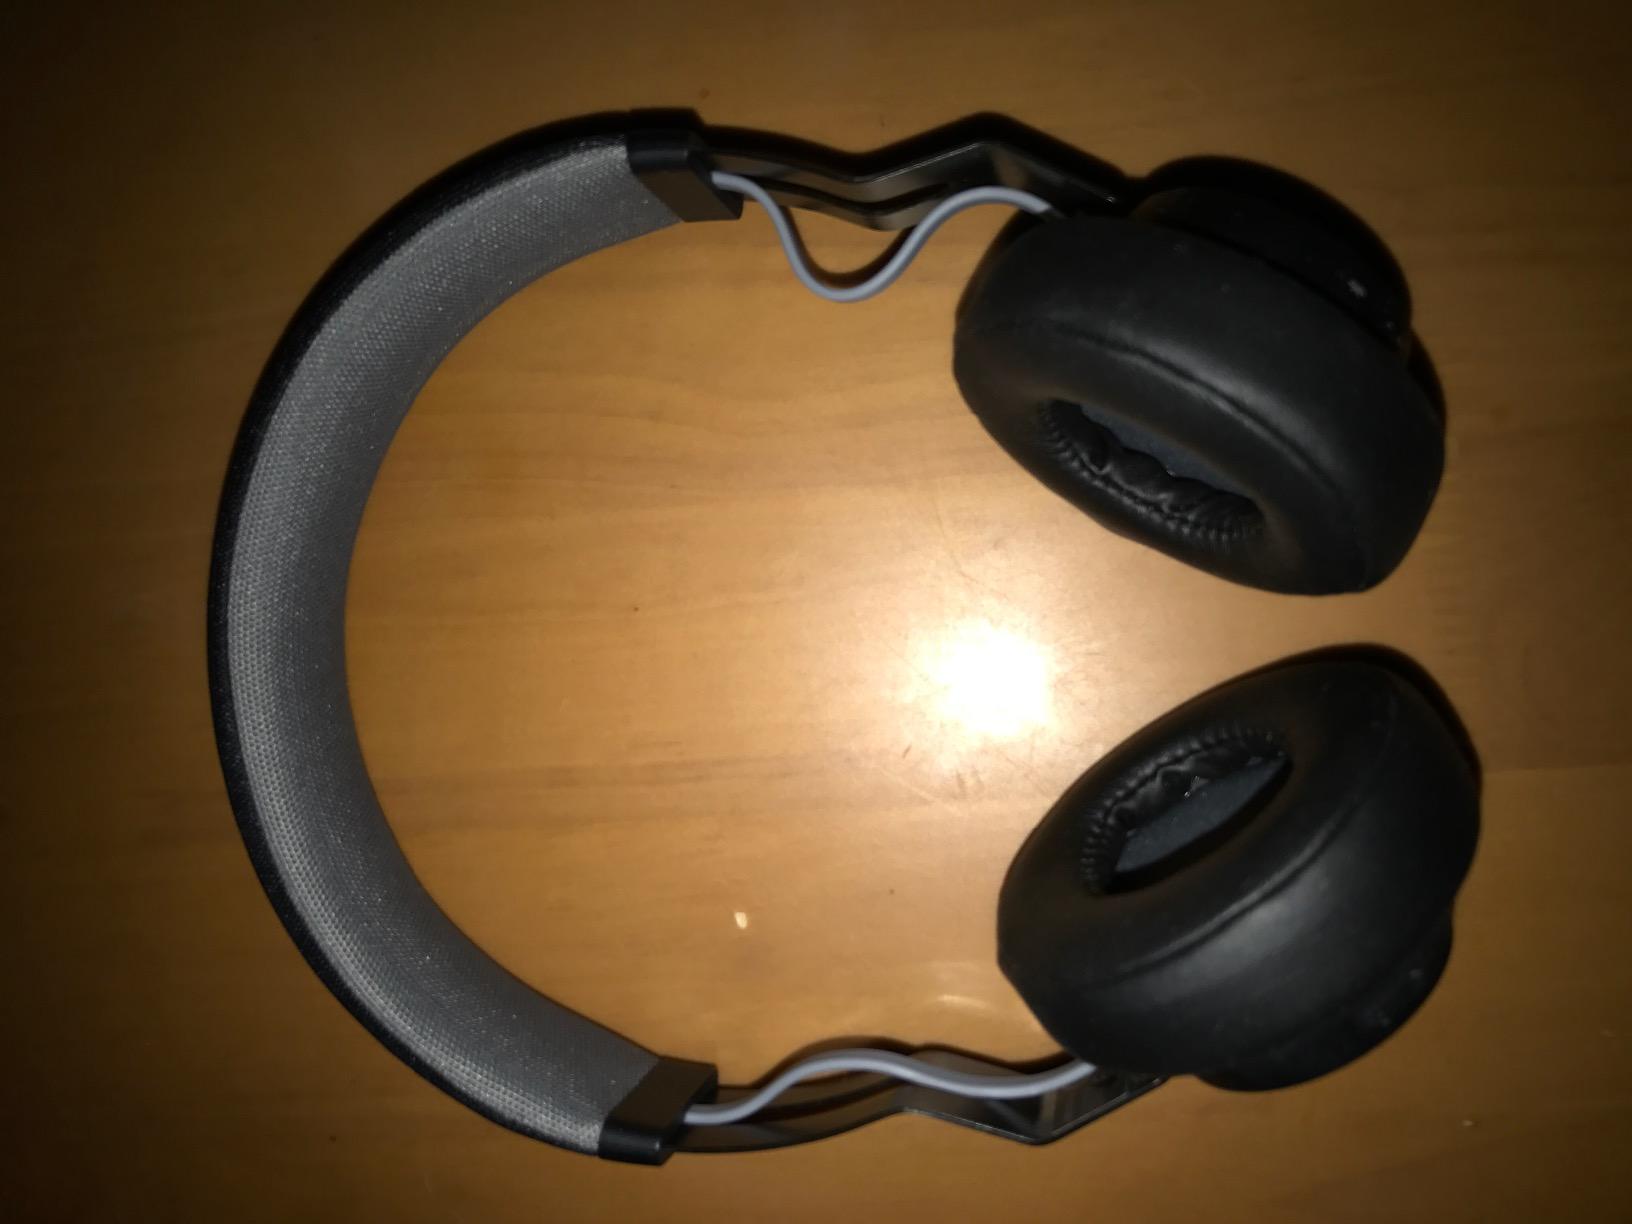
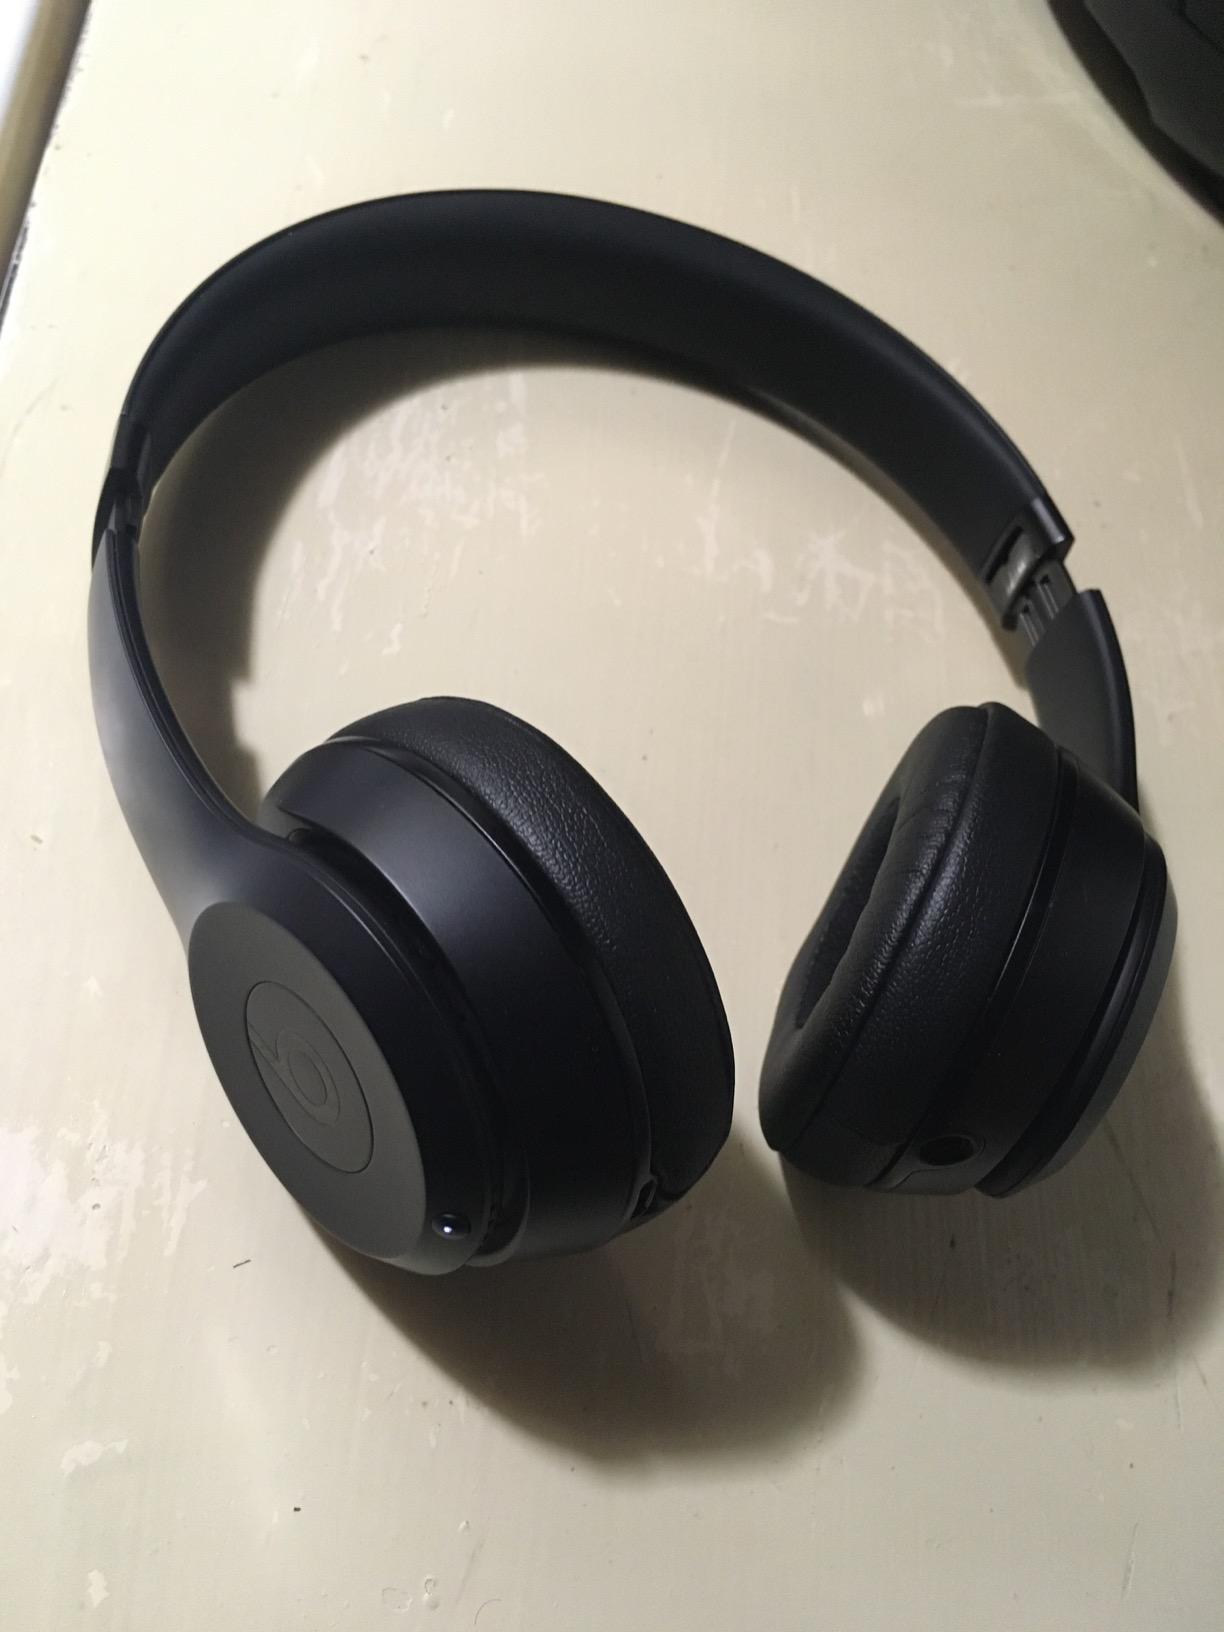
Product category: headphones
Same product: no